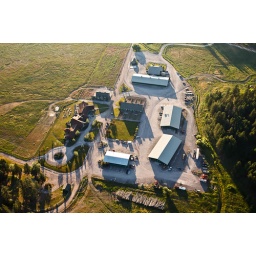
The building on the left was the roof in the previous photo.